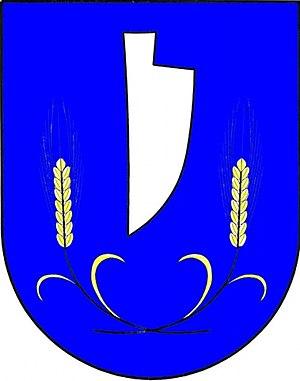
Šanov est une commune du district de Znojmo, dans la région de Moravie-du-Sud, en République tchèque. Sa population s'élevait à 1 506 habitants en 2019.